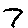
Label: 7